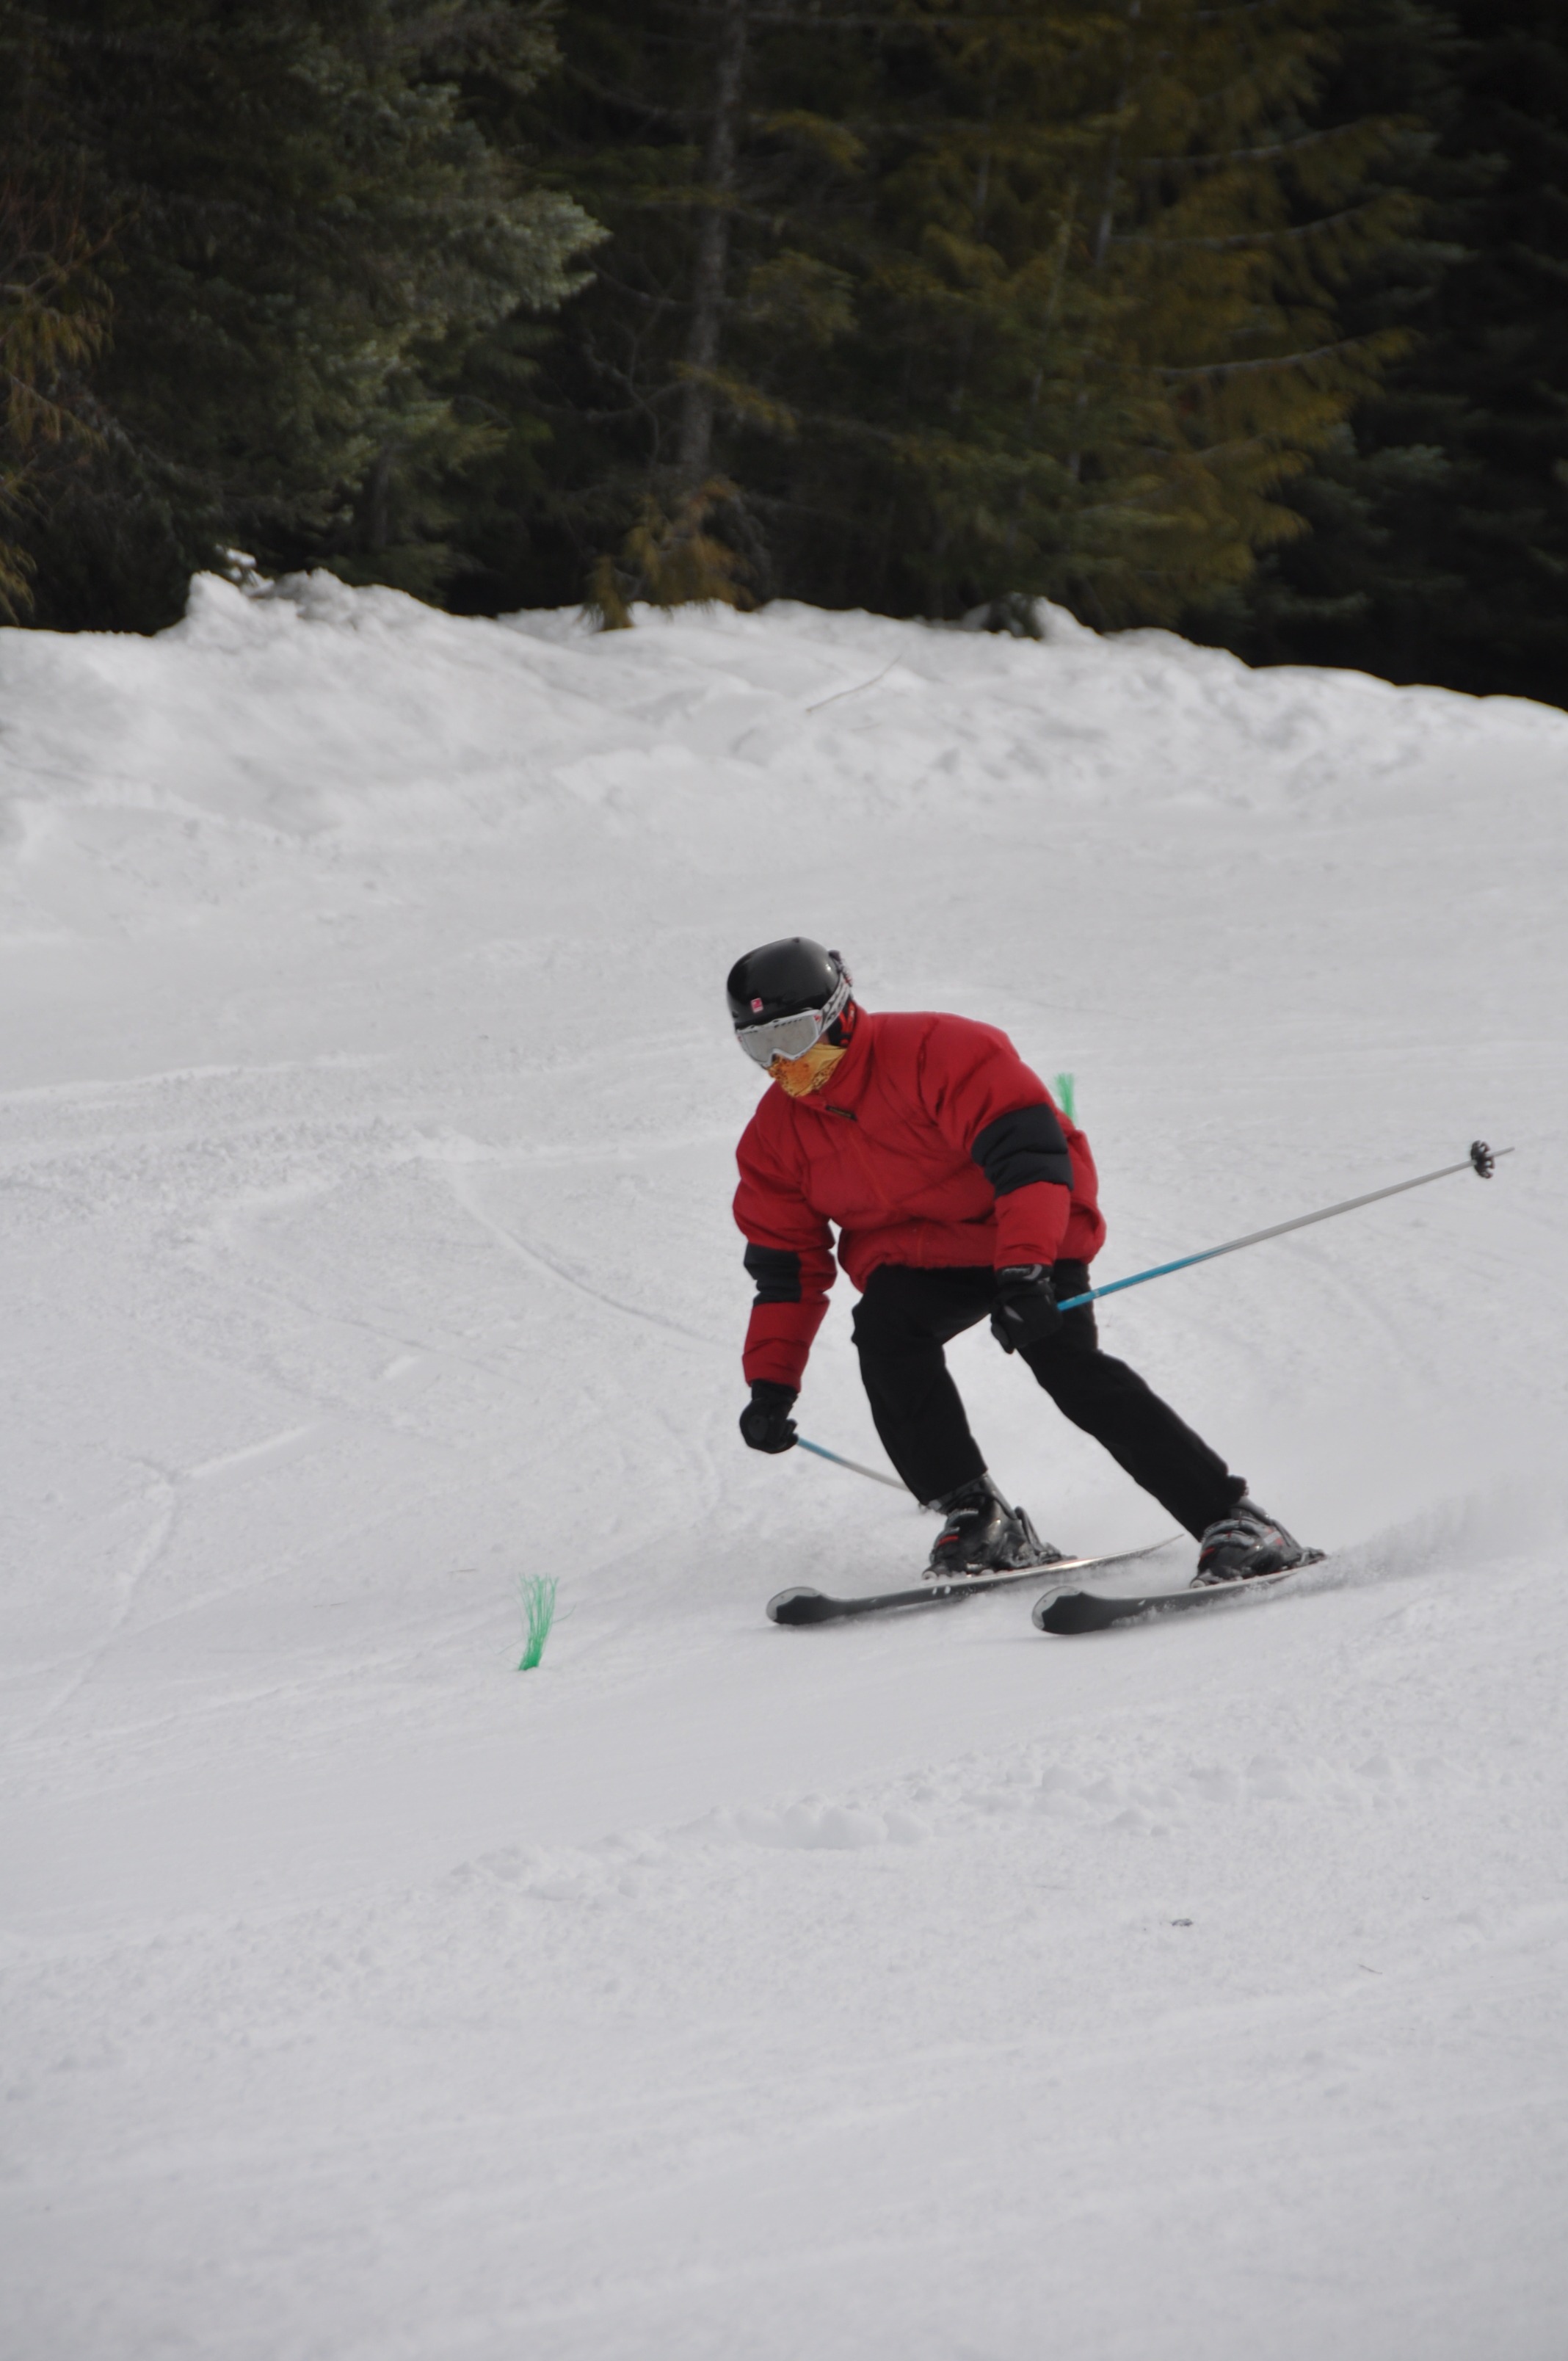
snow, winter, recreation, skiing, sports equipment, winter sport, sports, canada, downhill, ski, footwear, whistler, british columbia, ski touring, nordic skiing, ski mountaineering, ski equipment, outdoor recreation, alpine skiing, telemark skiing, slalom skiing